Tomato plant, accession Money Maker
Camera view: bottom (45 deg); turntable rotation: 0 degrees
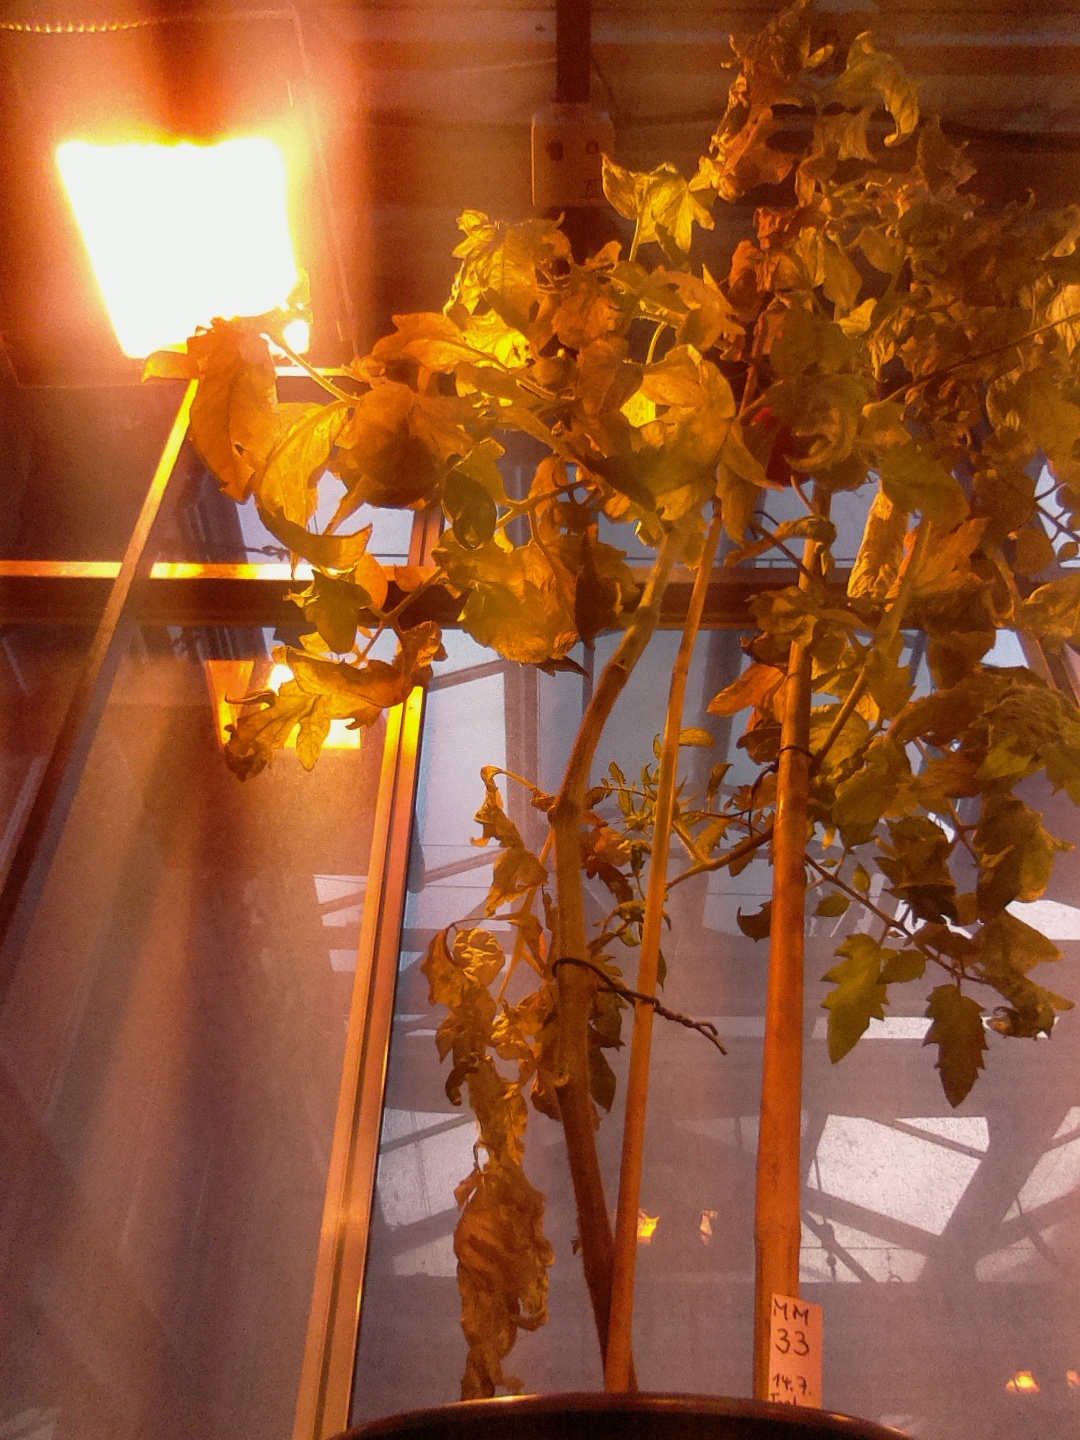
BBCH growth stage 85: 50%-60% of fruits show typical fully ripe color